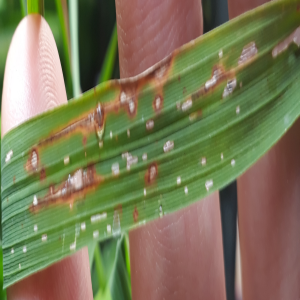
Disease: Blast